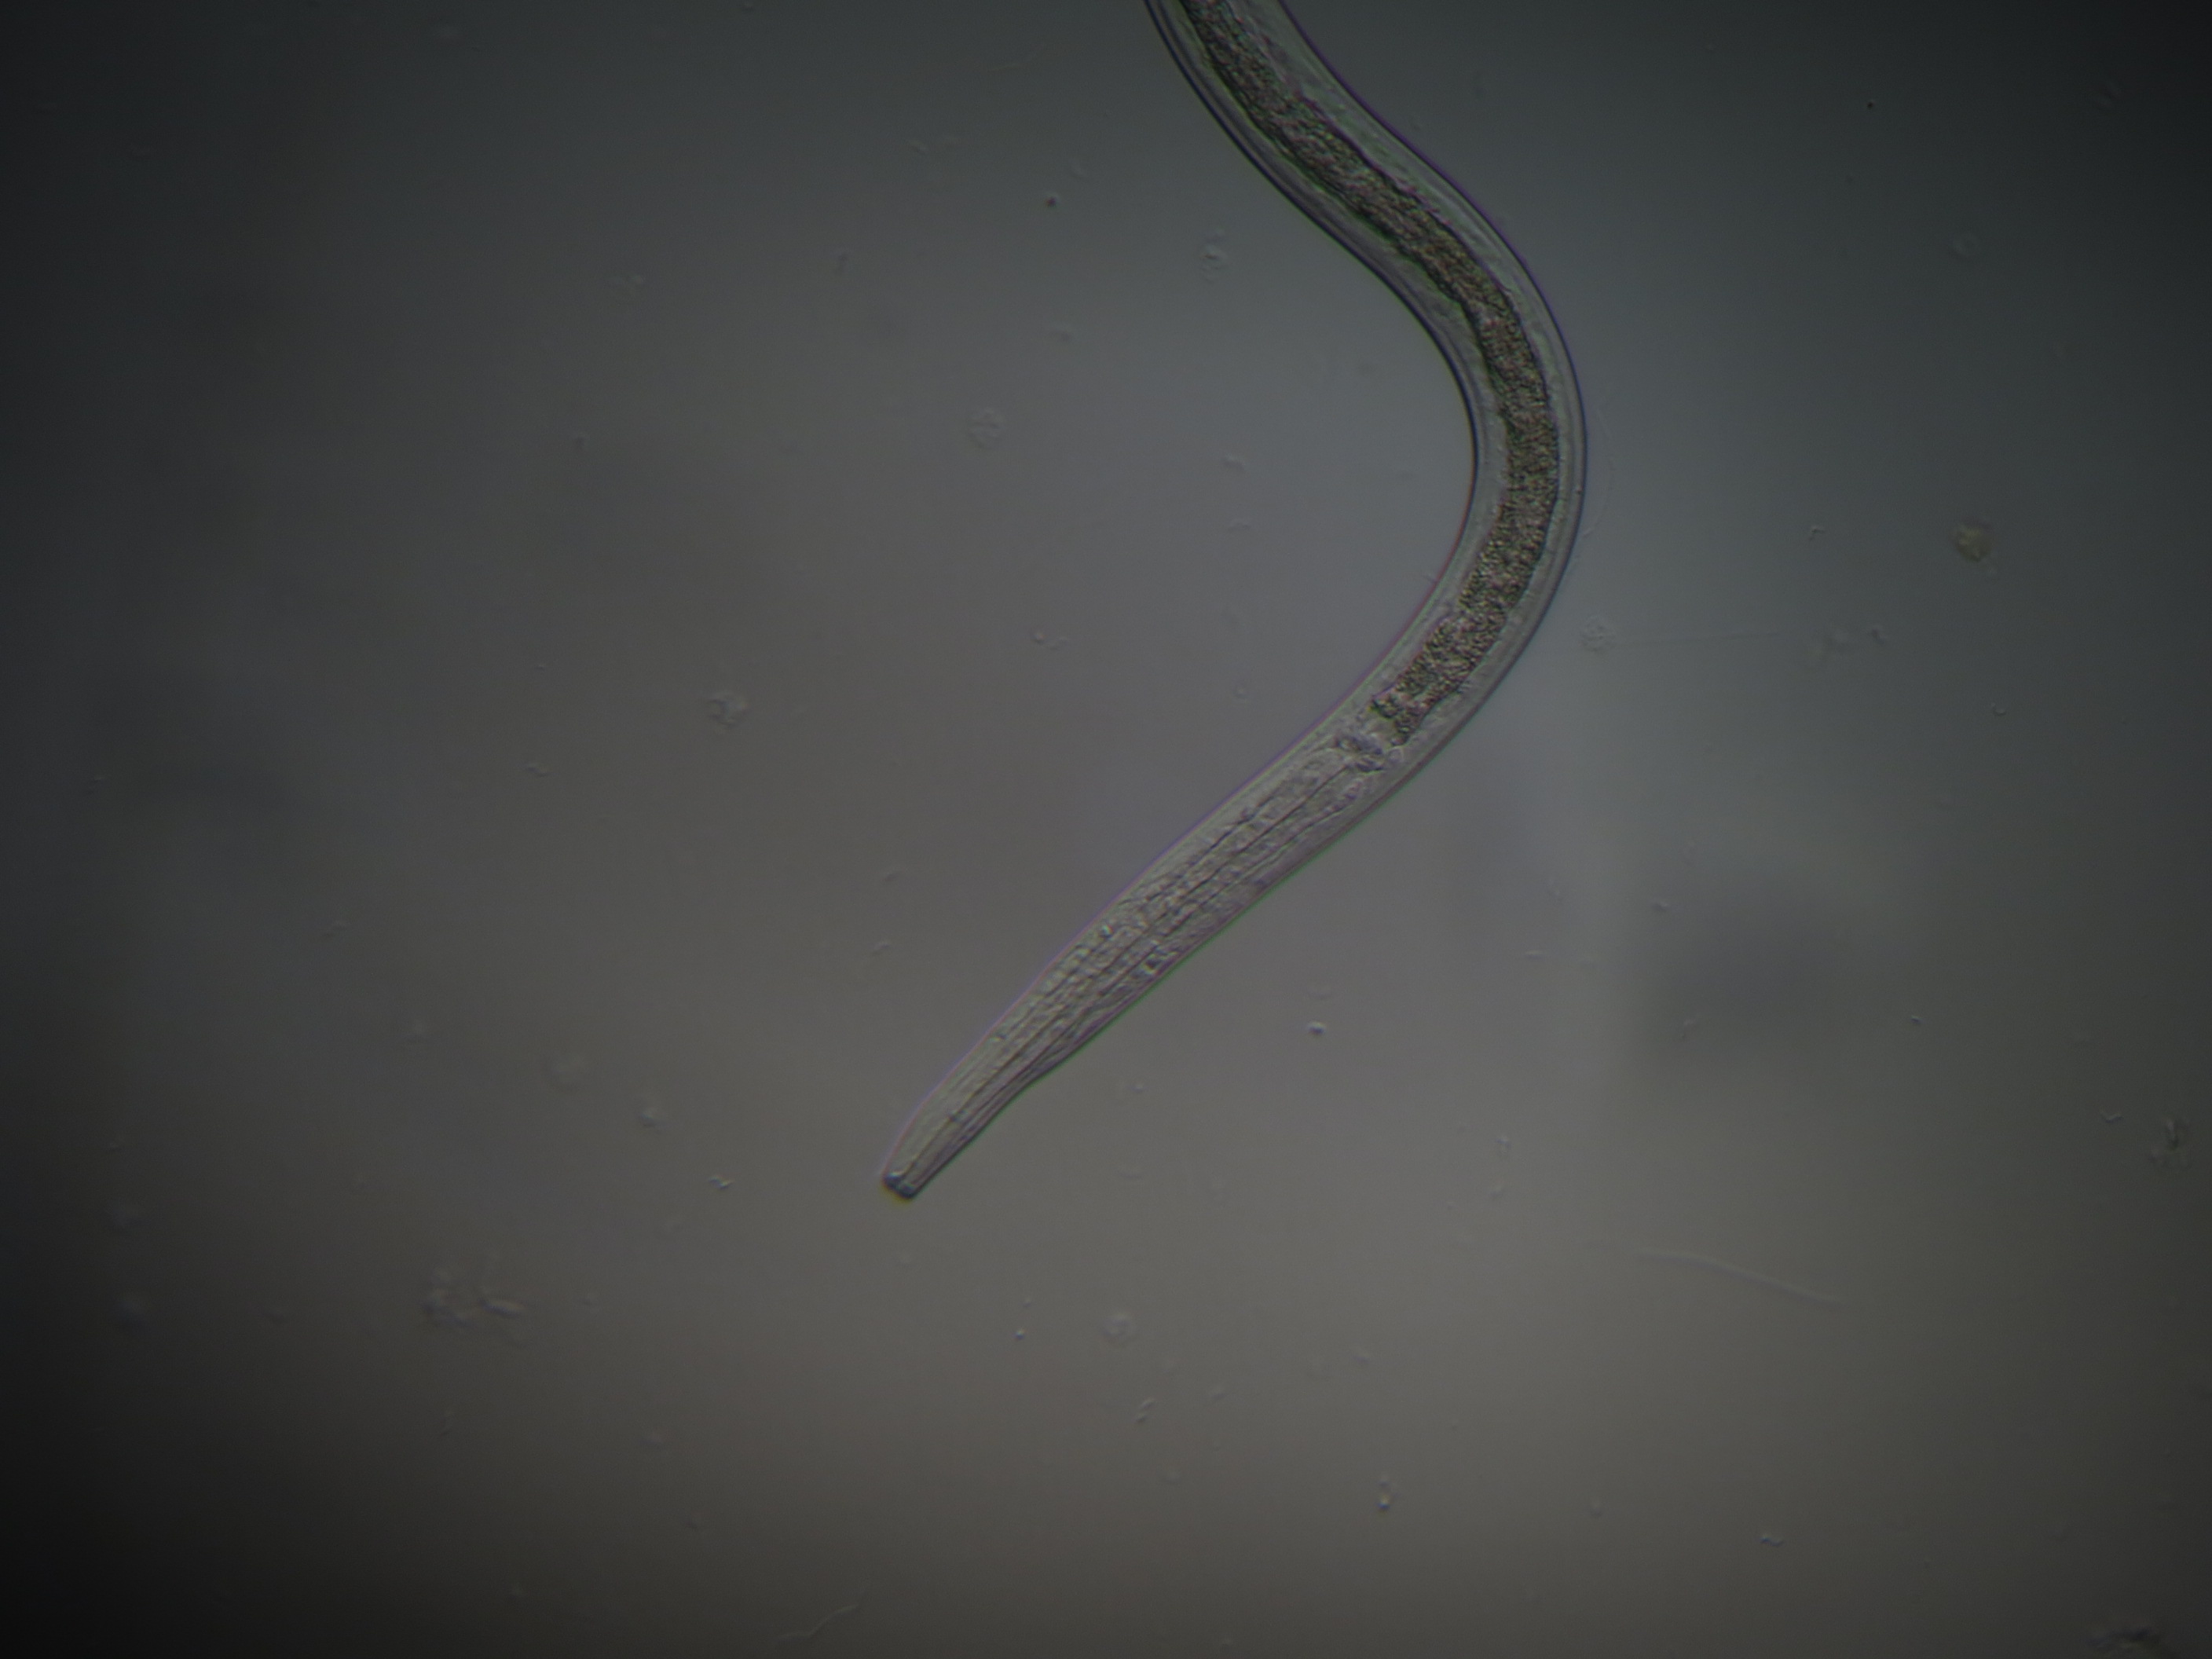
hand, wing, spiral, line, protist, protisten, einzeller, protozoen, mikrofotografie, mikrofoto, mikroskopie, protozoon, macro photography